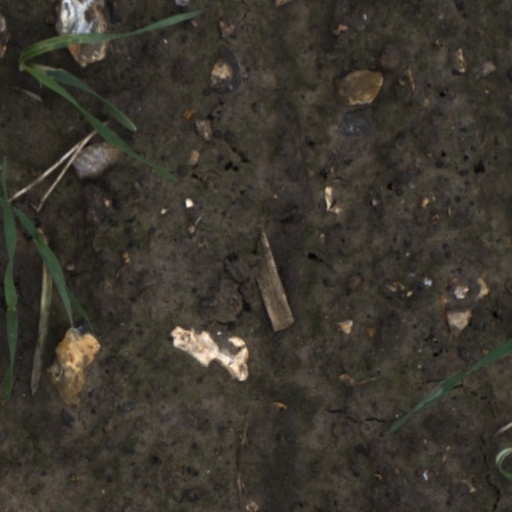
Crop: wheat